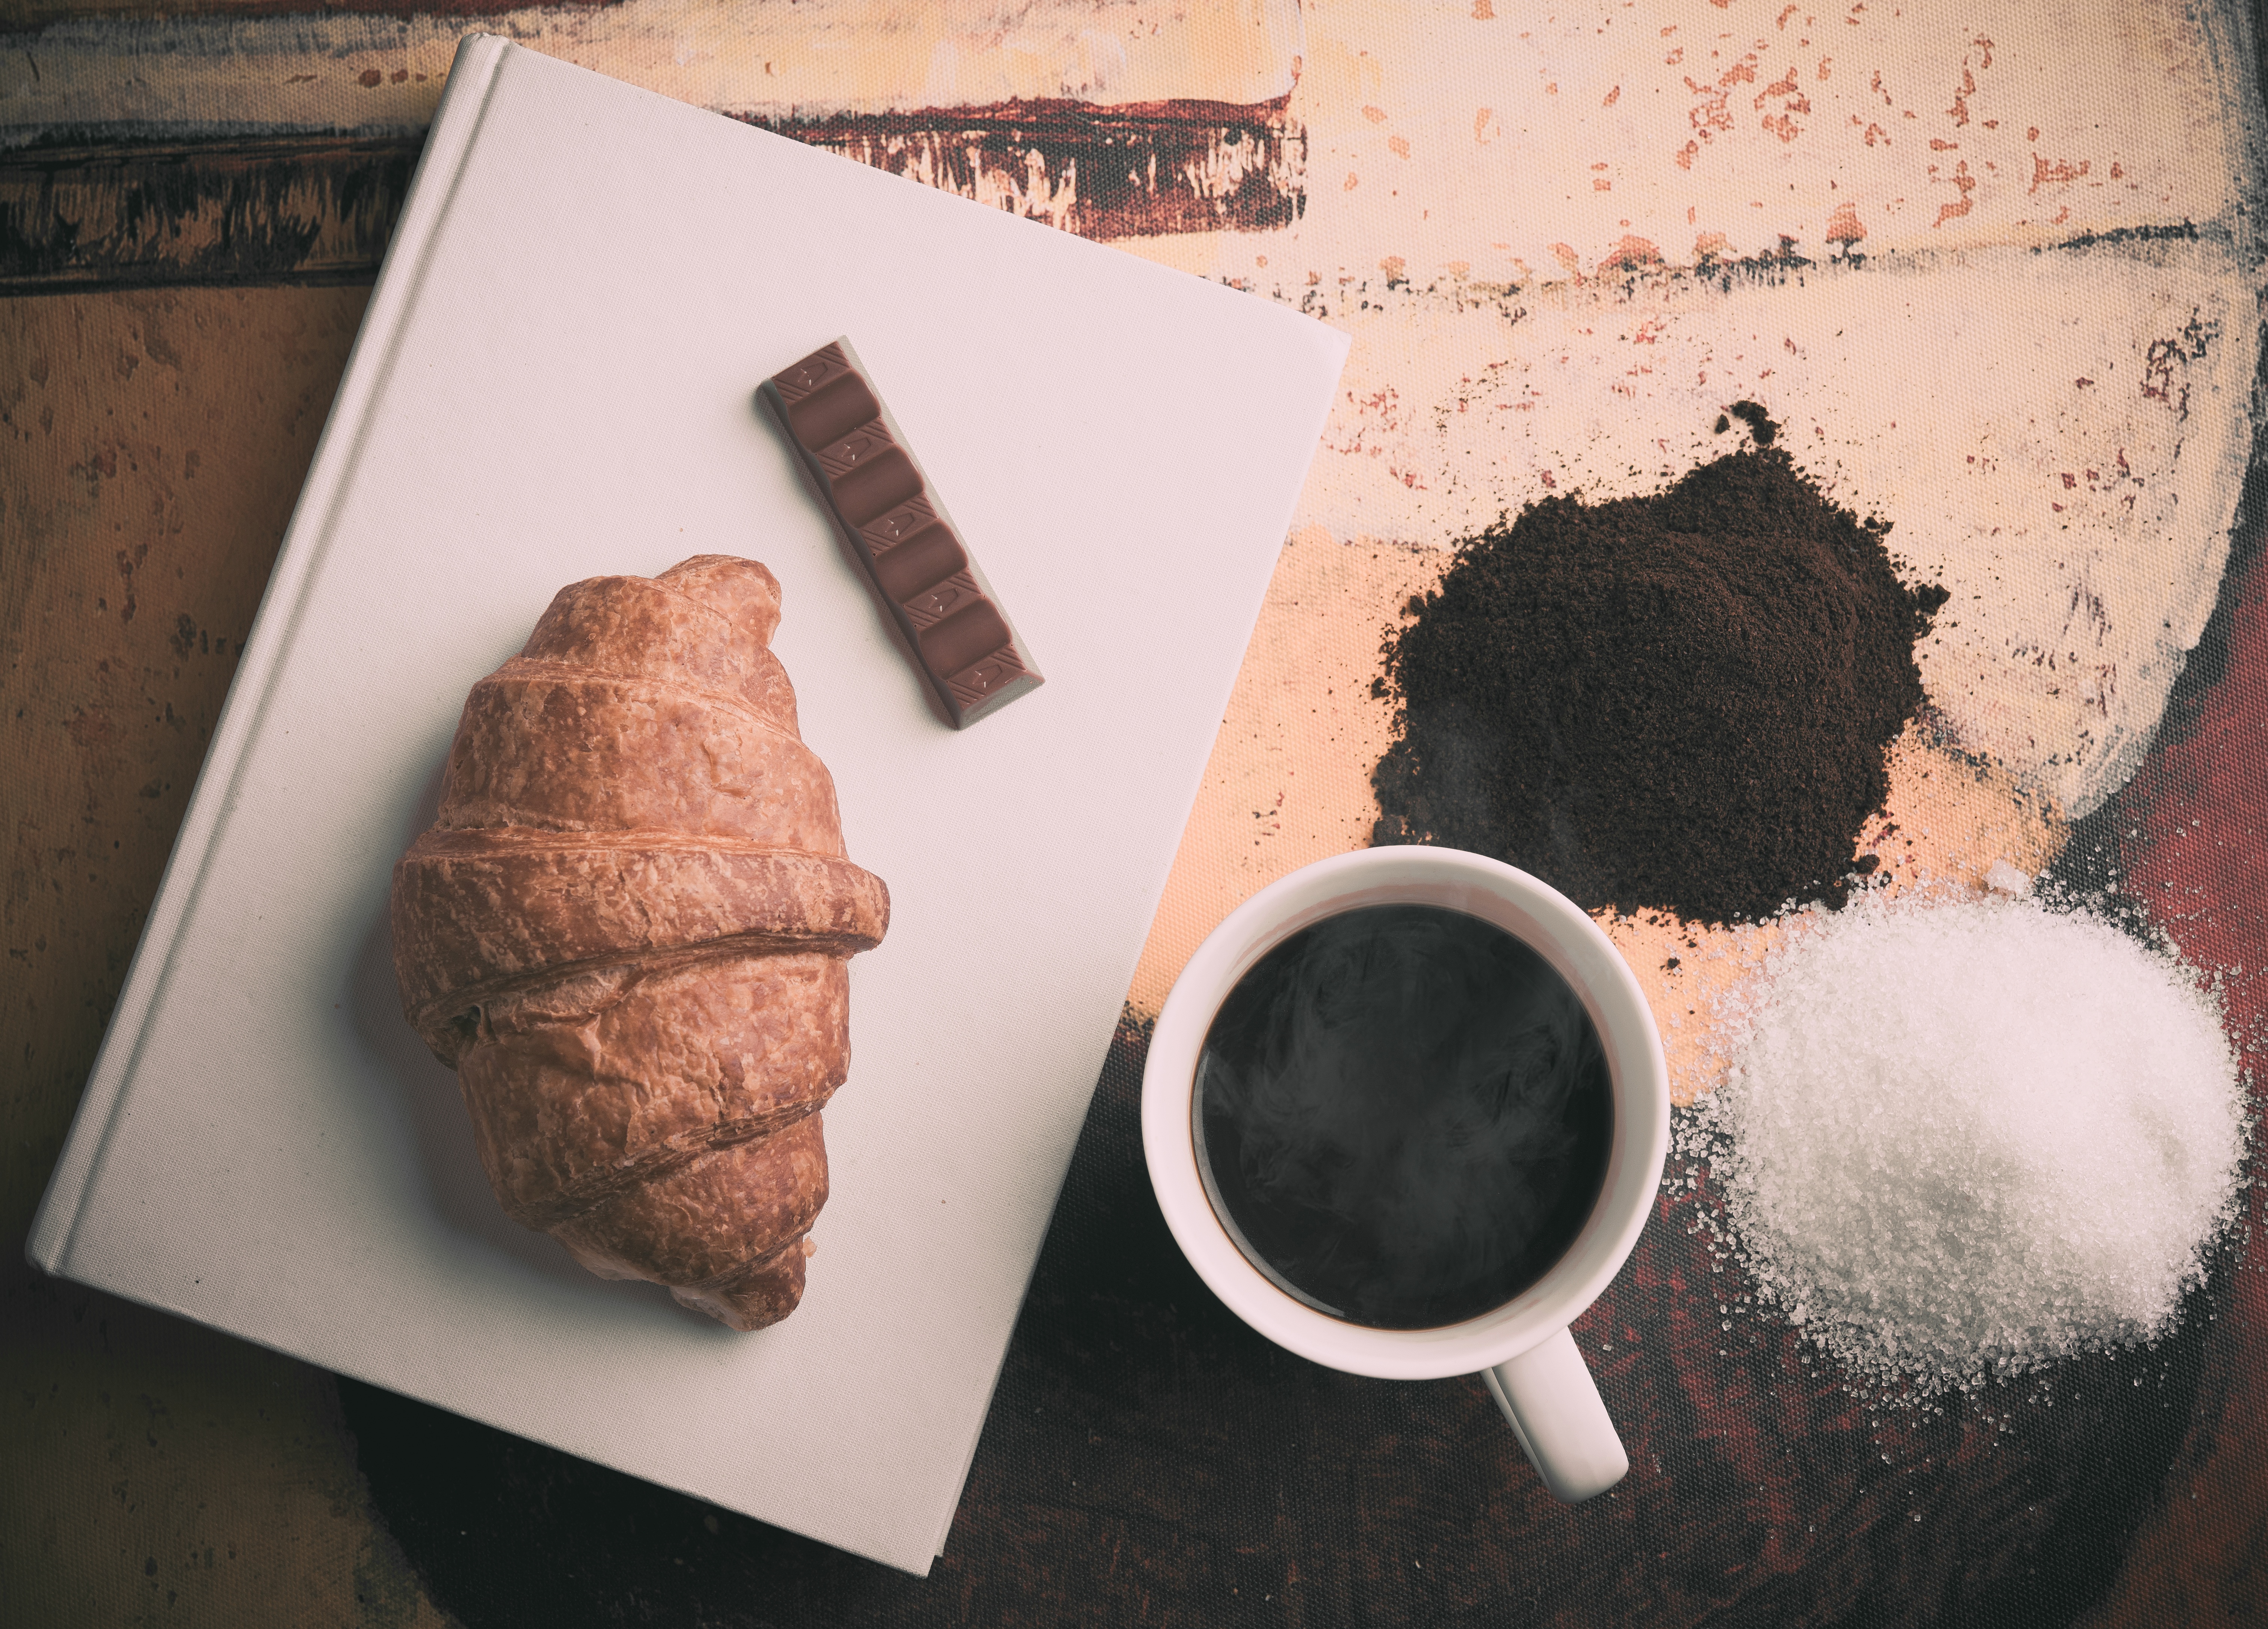
table, book, cafe, sweet, morning, food, color, croissant, chocolate, material, sugar, eye, hot, organ